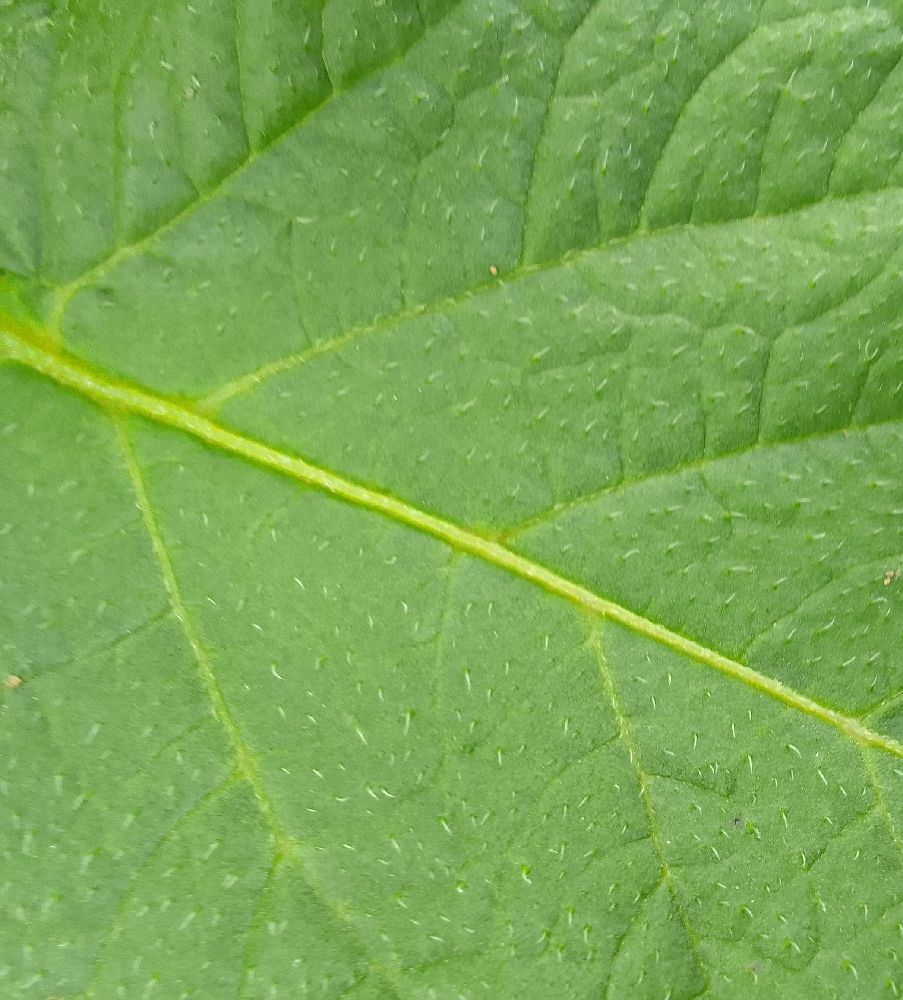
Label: Healthy